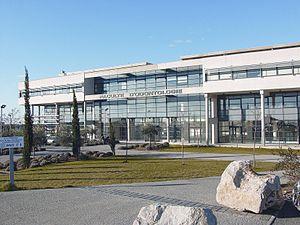
La Faculté d'Odontologie de Montpellier, Université Montpellier 1 (France)
Montpellier — prononcé [mɔ̃.pə.lje] ou [mɔ̃.pɛ.lje] — est une commune française, préfecture du département de l’Hérault. Capitale de l'ancienne région administrative Languedoc-Roussillon, elle est le centre d'une métropole et un pôle d'équilibre de la région Occitanie, où se déroulent les assemblées plénières. Montpellier se situe dans le Sud de la France, sur un grand axe de communication joignant l'Espagne à l'ouest, à l'Italie à l'est. Proche de la mer Méditerranée, cette ville a comme voisines Béziers à 69 km au sud-ouest et Nîmes à 52 km au nord-est.